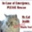
Label: cat